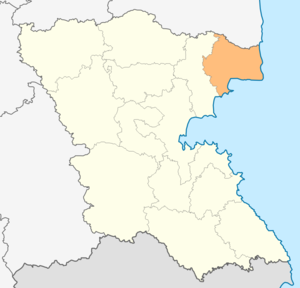
La commune de Nessebar est située dans l'est de la Bulgarie.